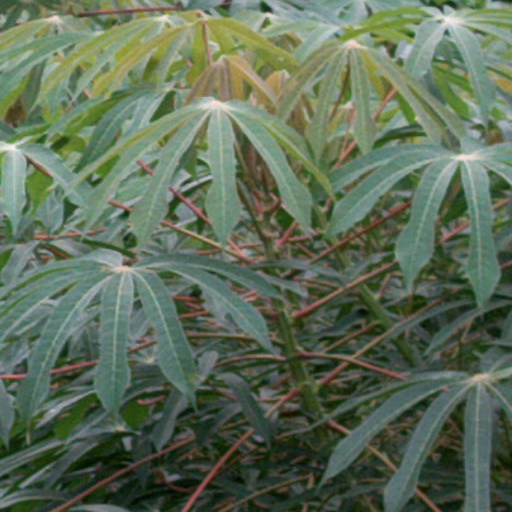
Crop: cassava